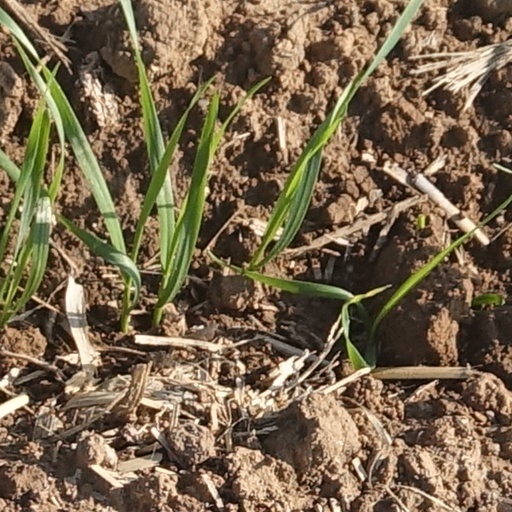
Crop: wheat